Landgravine Sophie of Hesse-Kassel

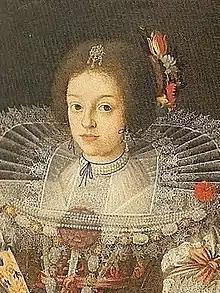
Sophie of Hesse-Kassel

Sophie of Hesse-Kassel (12 September 1615 – 22 November 1670) was a princess of Hesse-Kassel by birth and by marriage Countess of Schaumburg-Lippe.